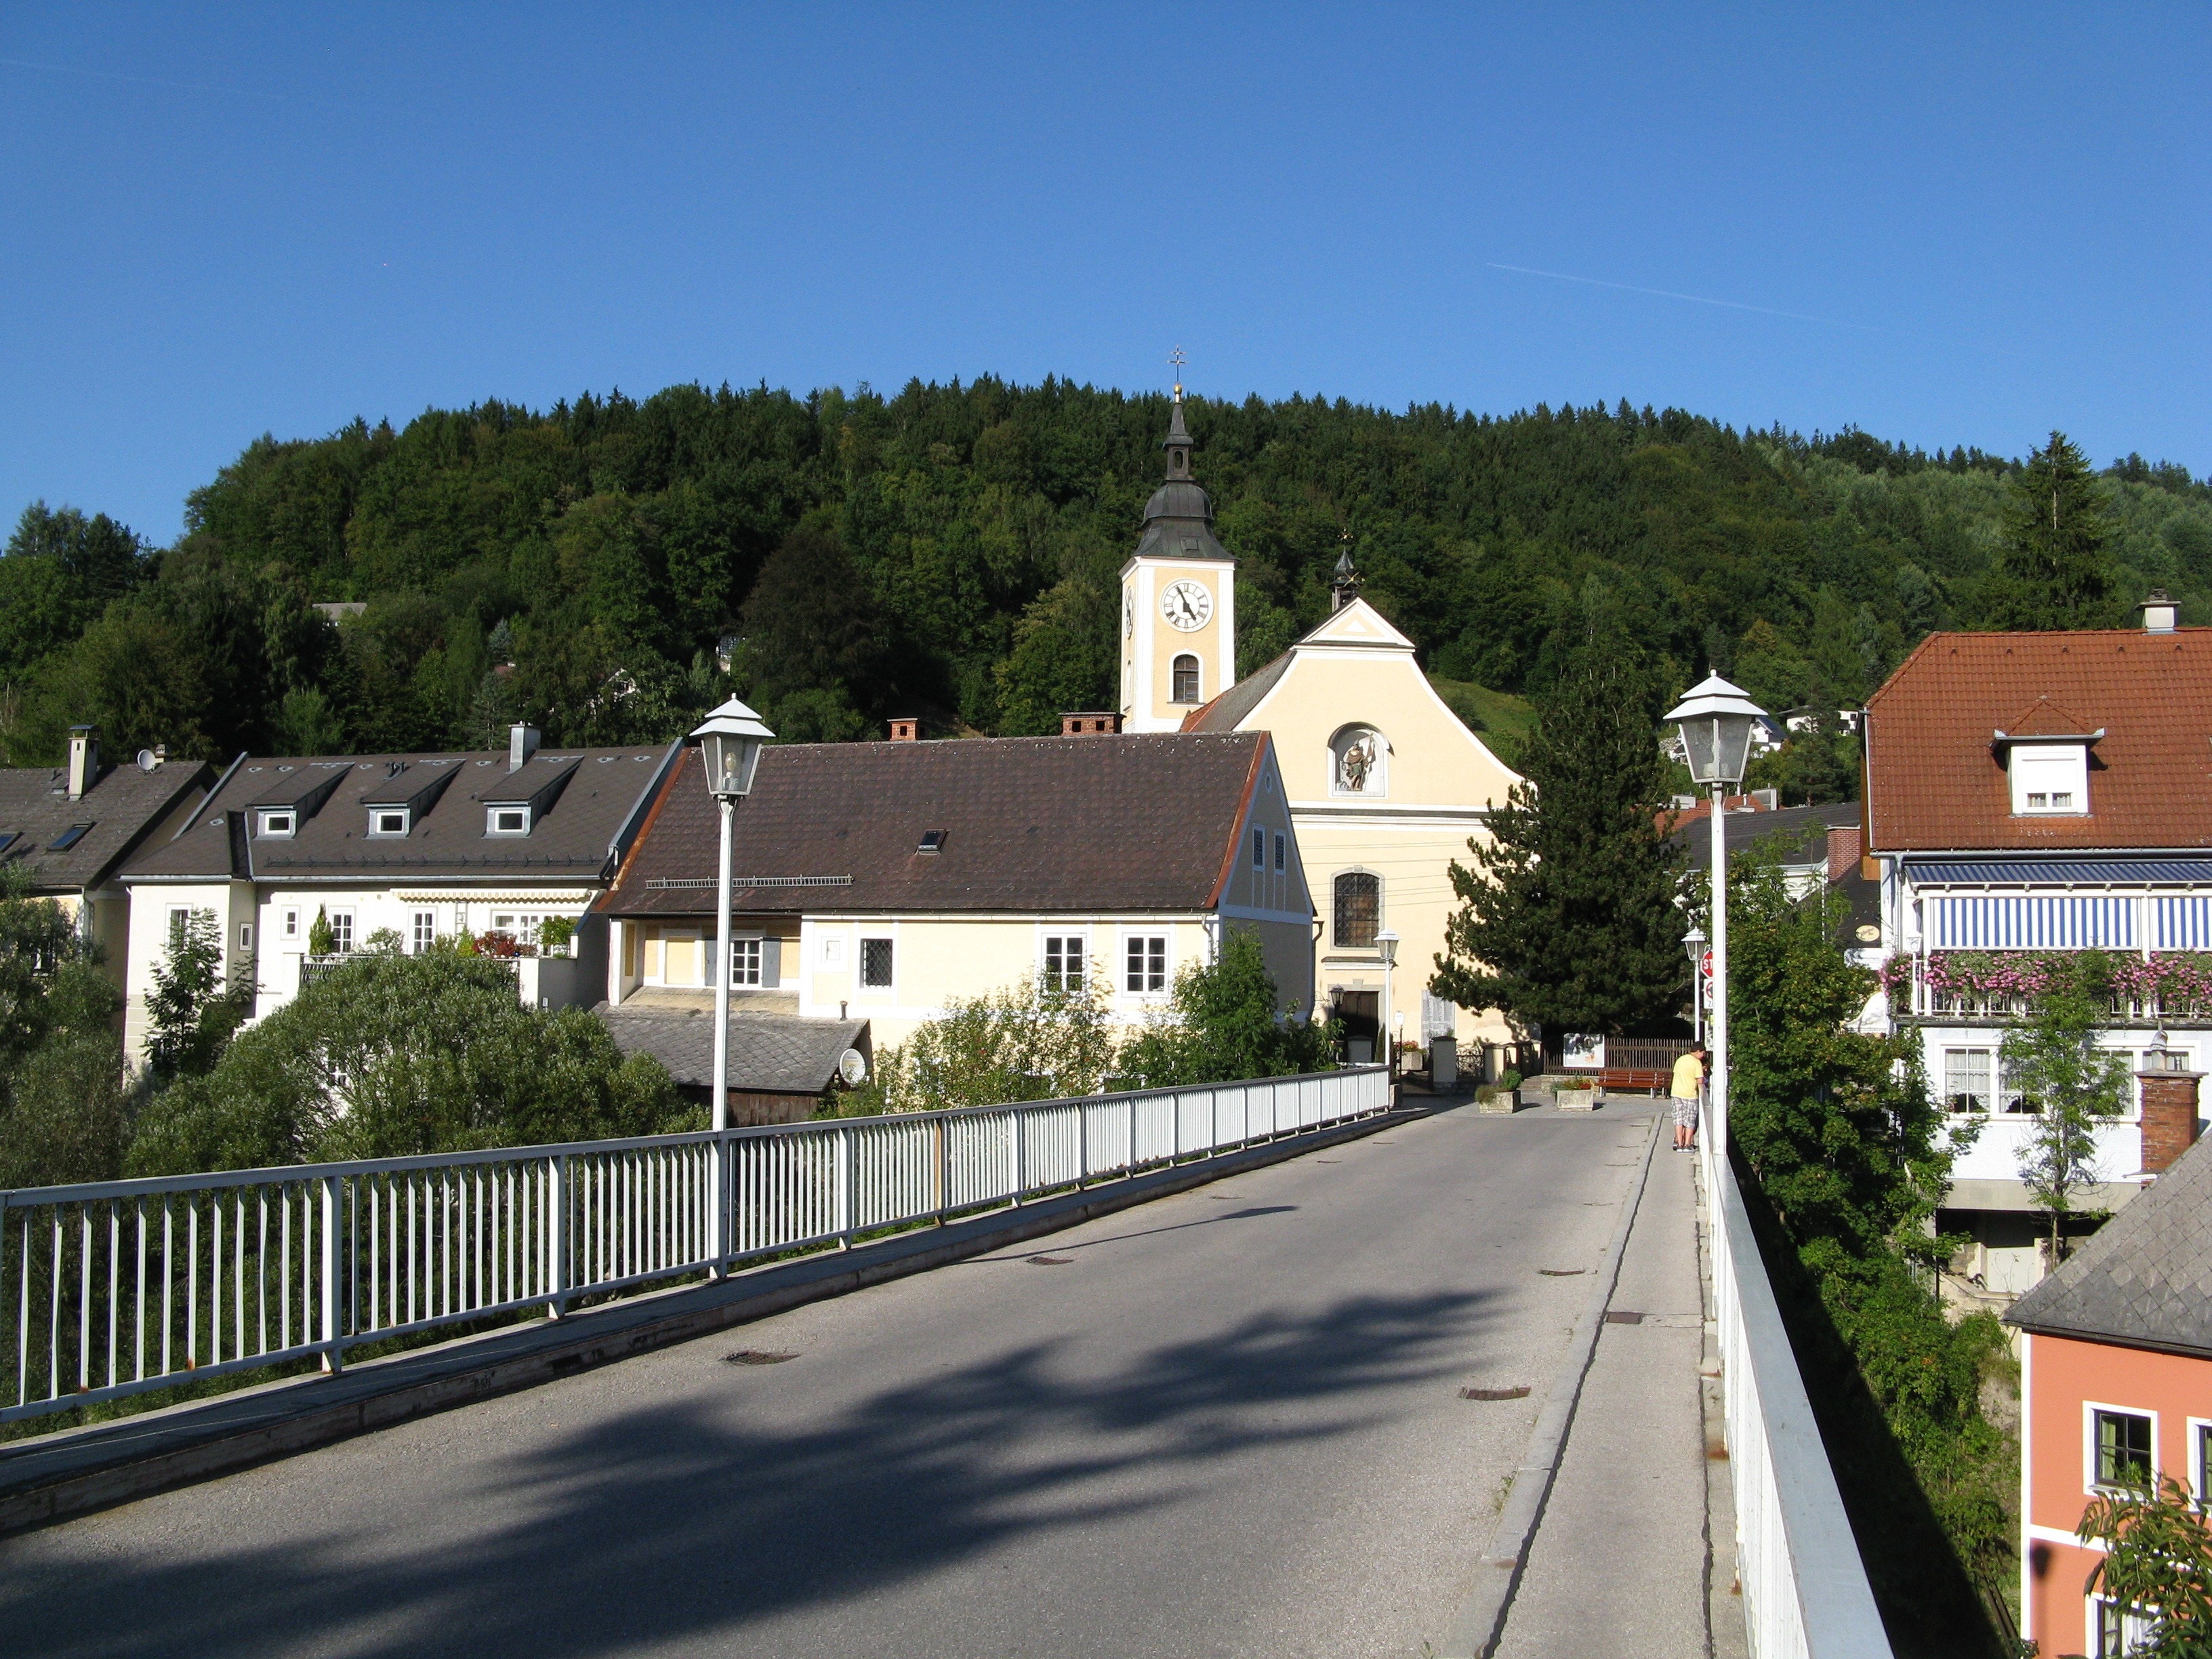
nature, forest, sky, road, bridge, house, town, home, summer, village, transport, suburb, railing, spring, scenic, property, austria, trees, woods, outside, clouds, buildings, mountains, estate, neighbourhood, residential area